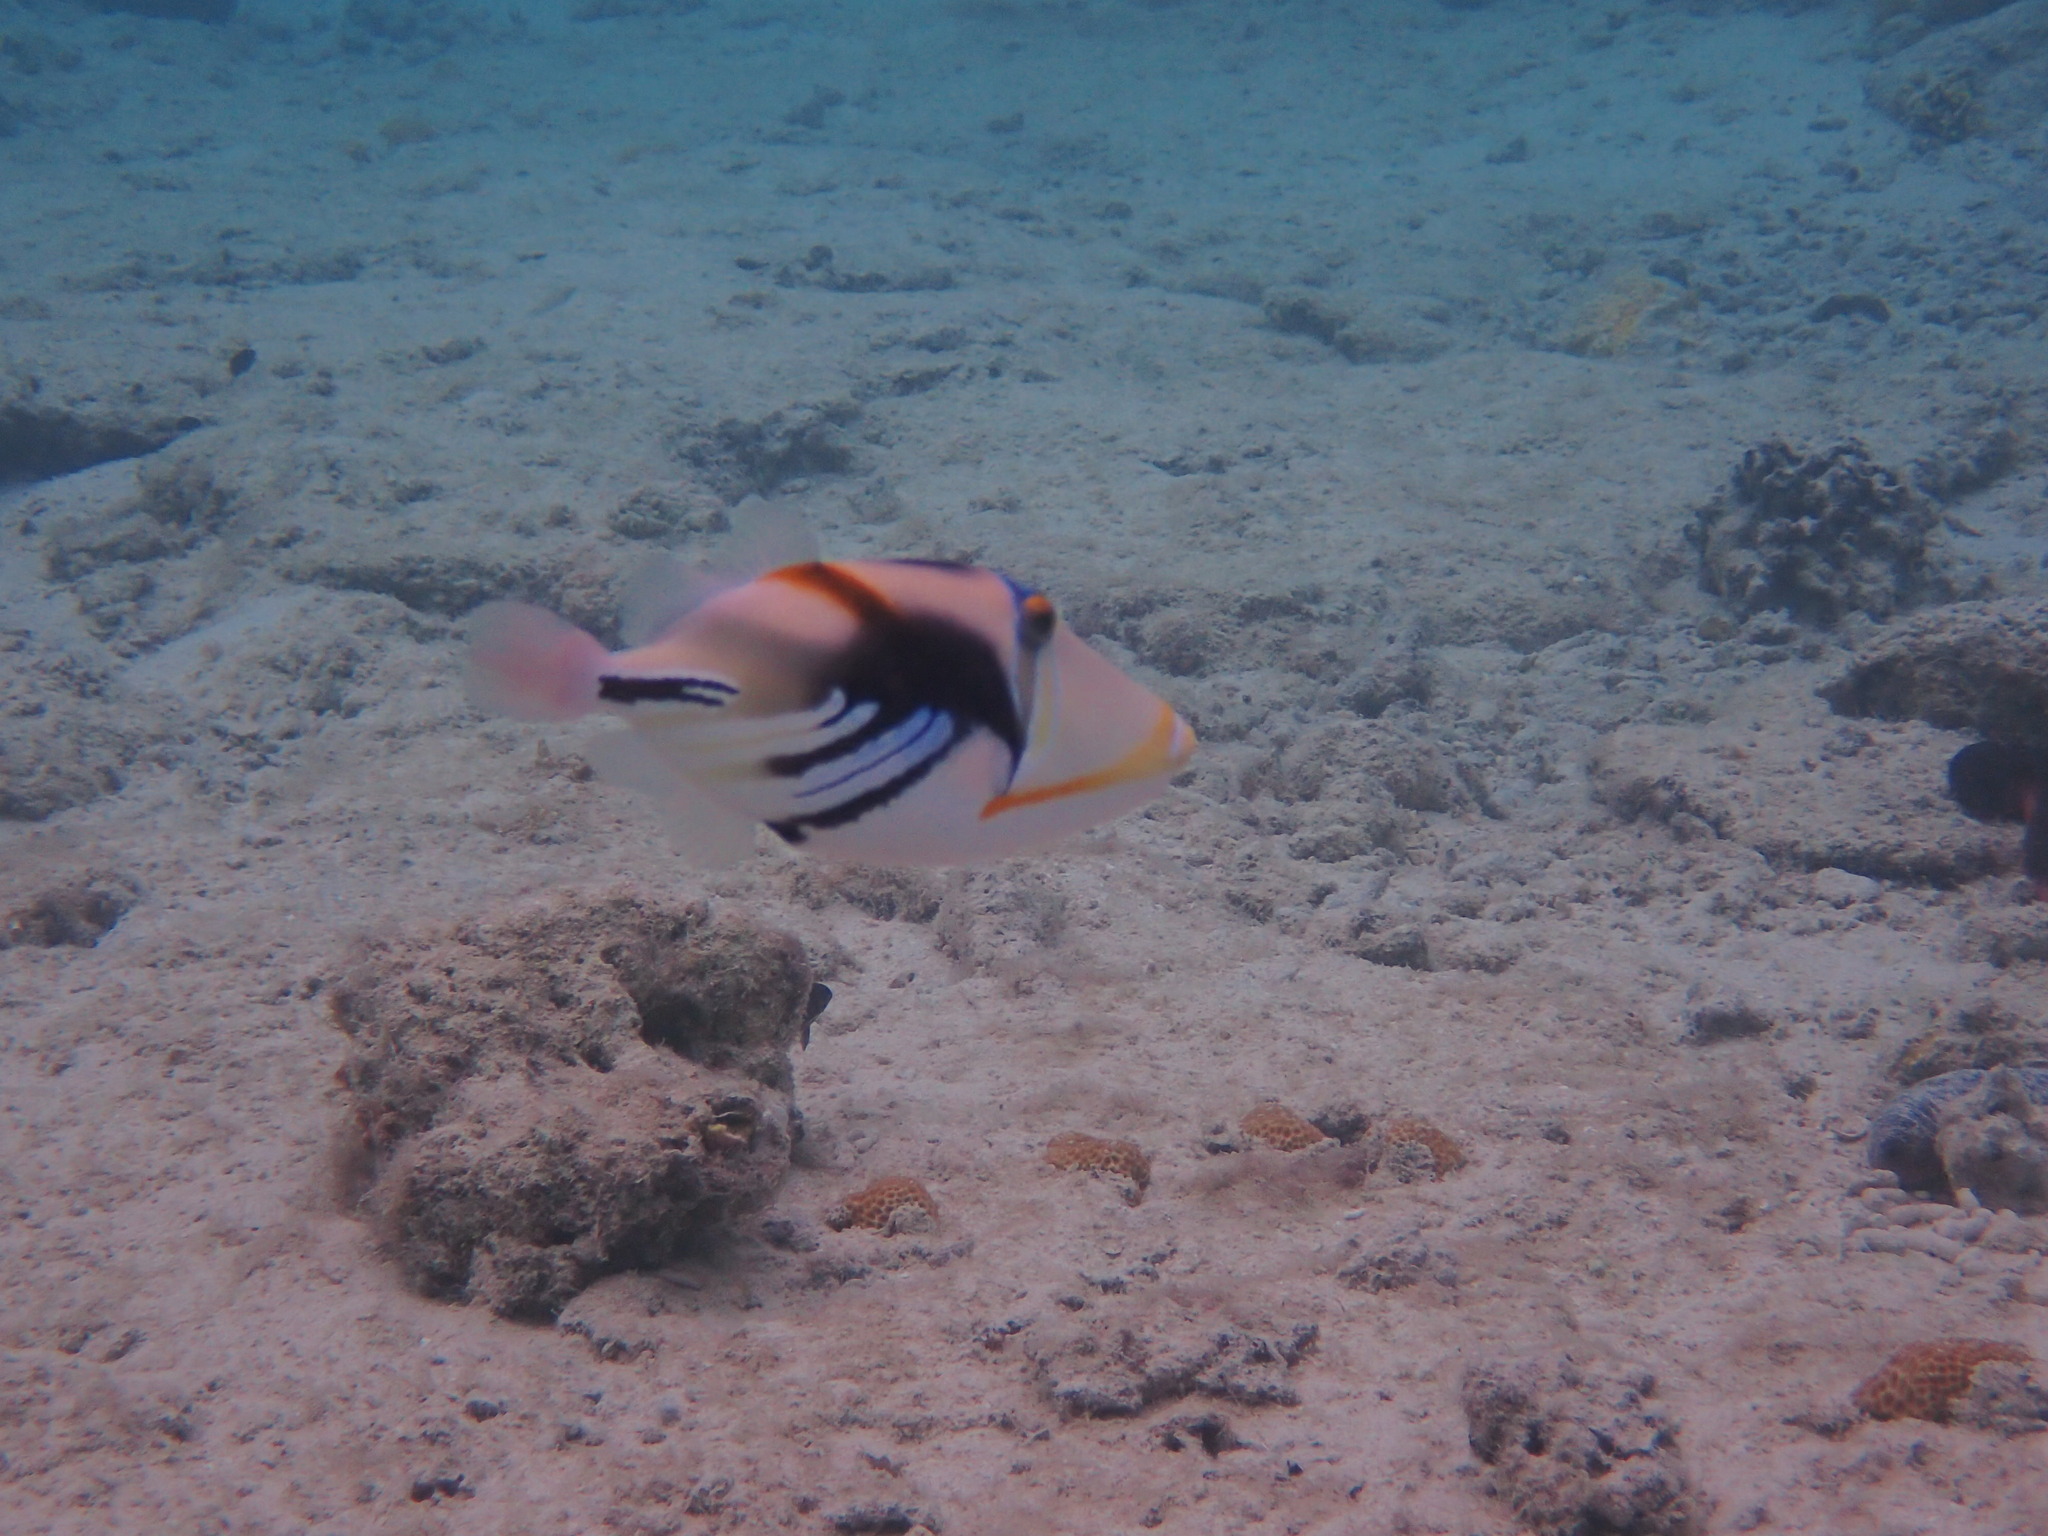
Rhinecanthus aculeatus (Lagoon Triggerfish)